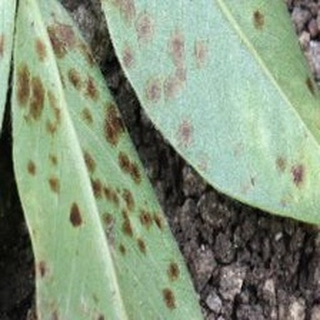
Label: groundnut_rust